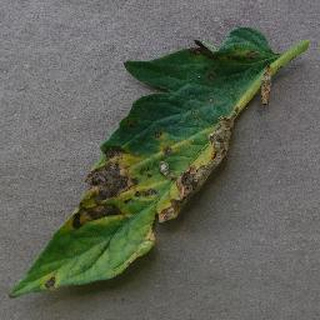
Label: tomato_early_blight